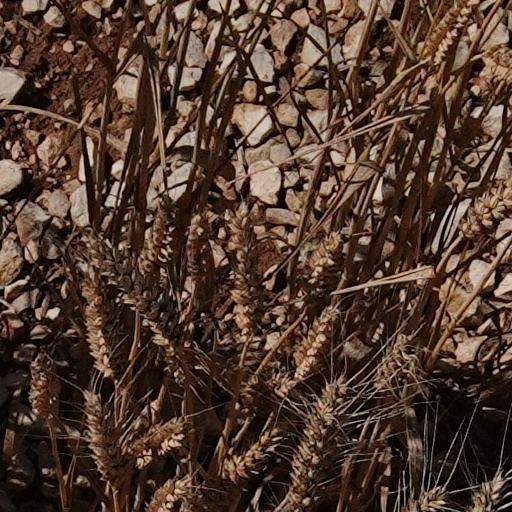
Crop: wheat